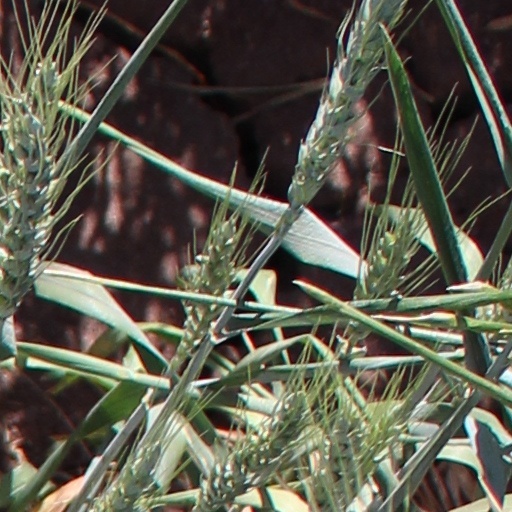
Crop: wheat